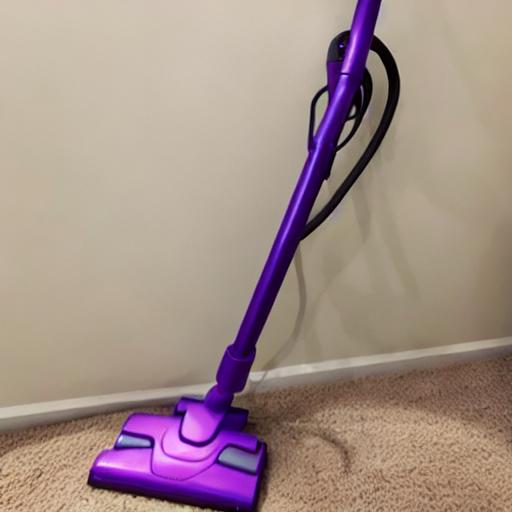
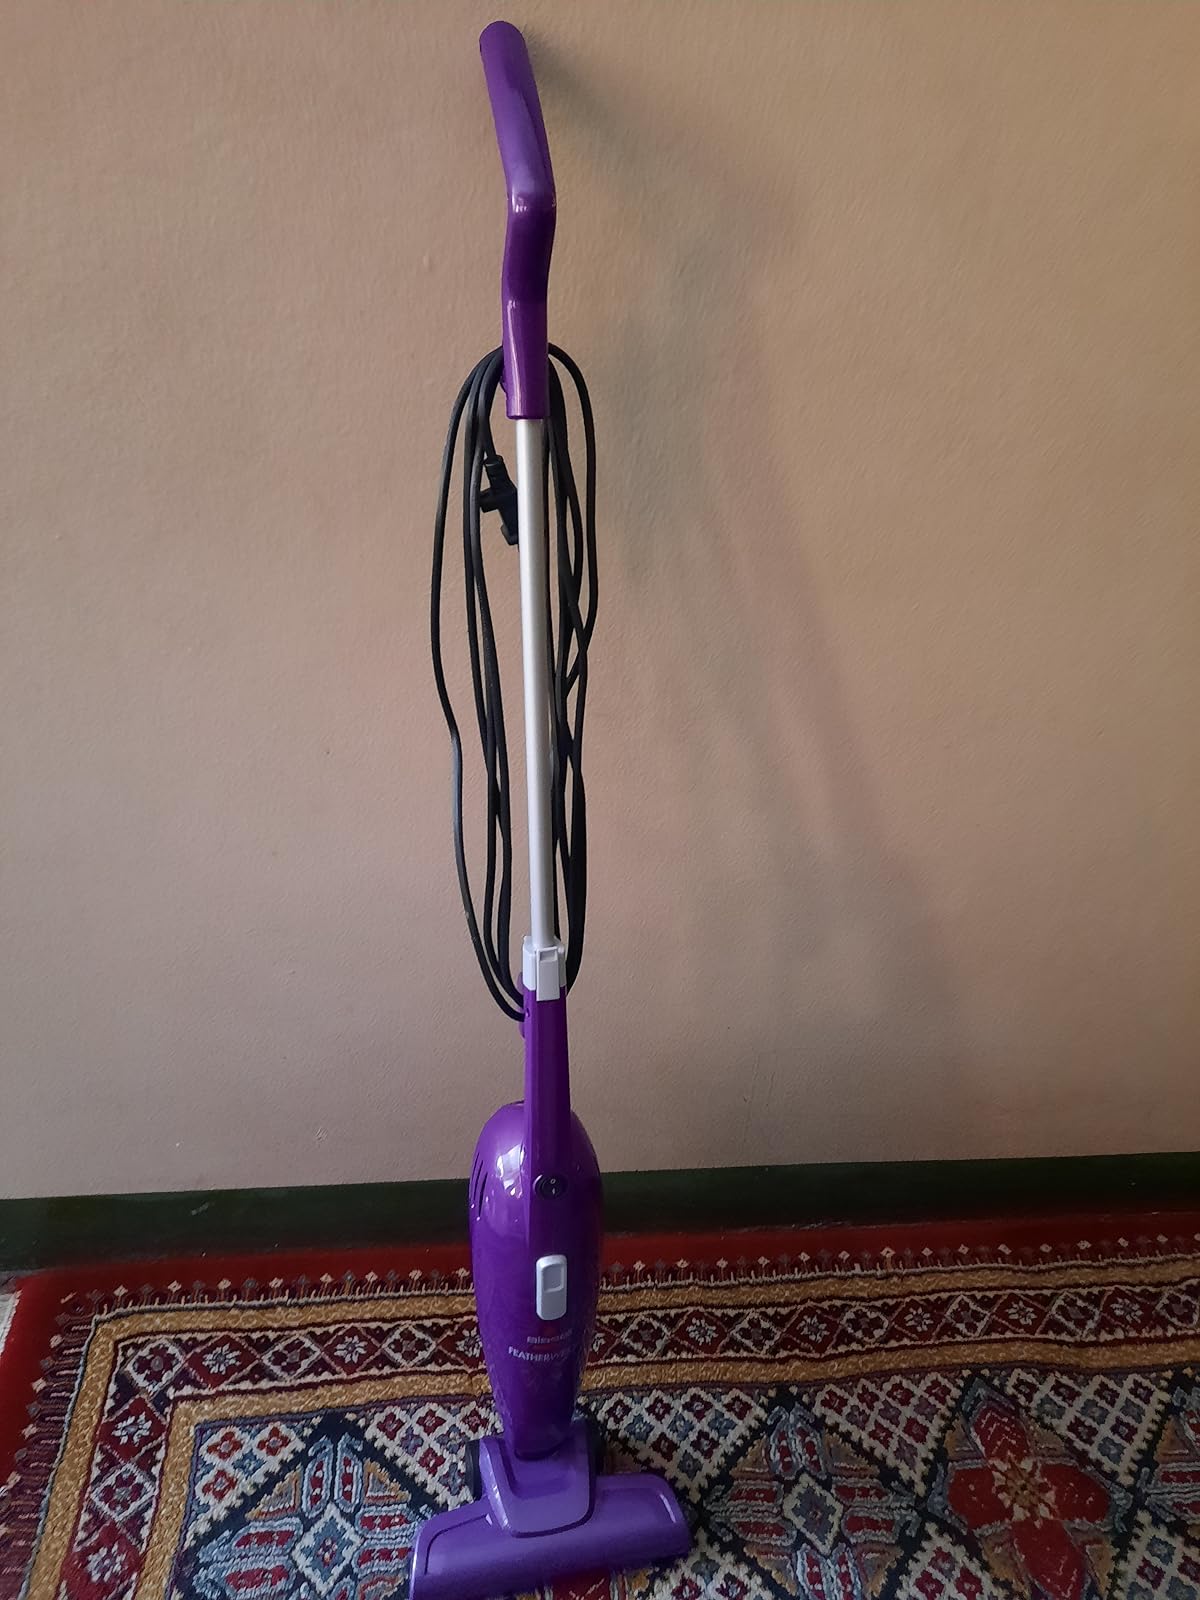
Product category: items_vacuum
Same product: no